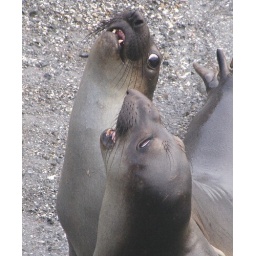
A couple of adolescent male elephant seals posturing in a fight for dominance.